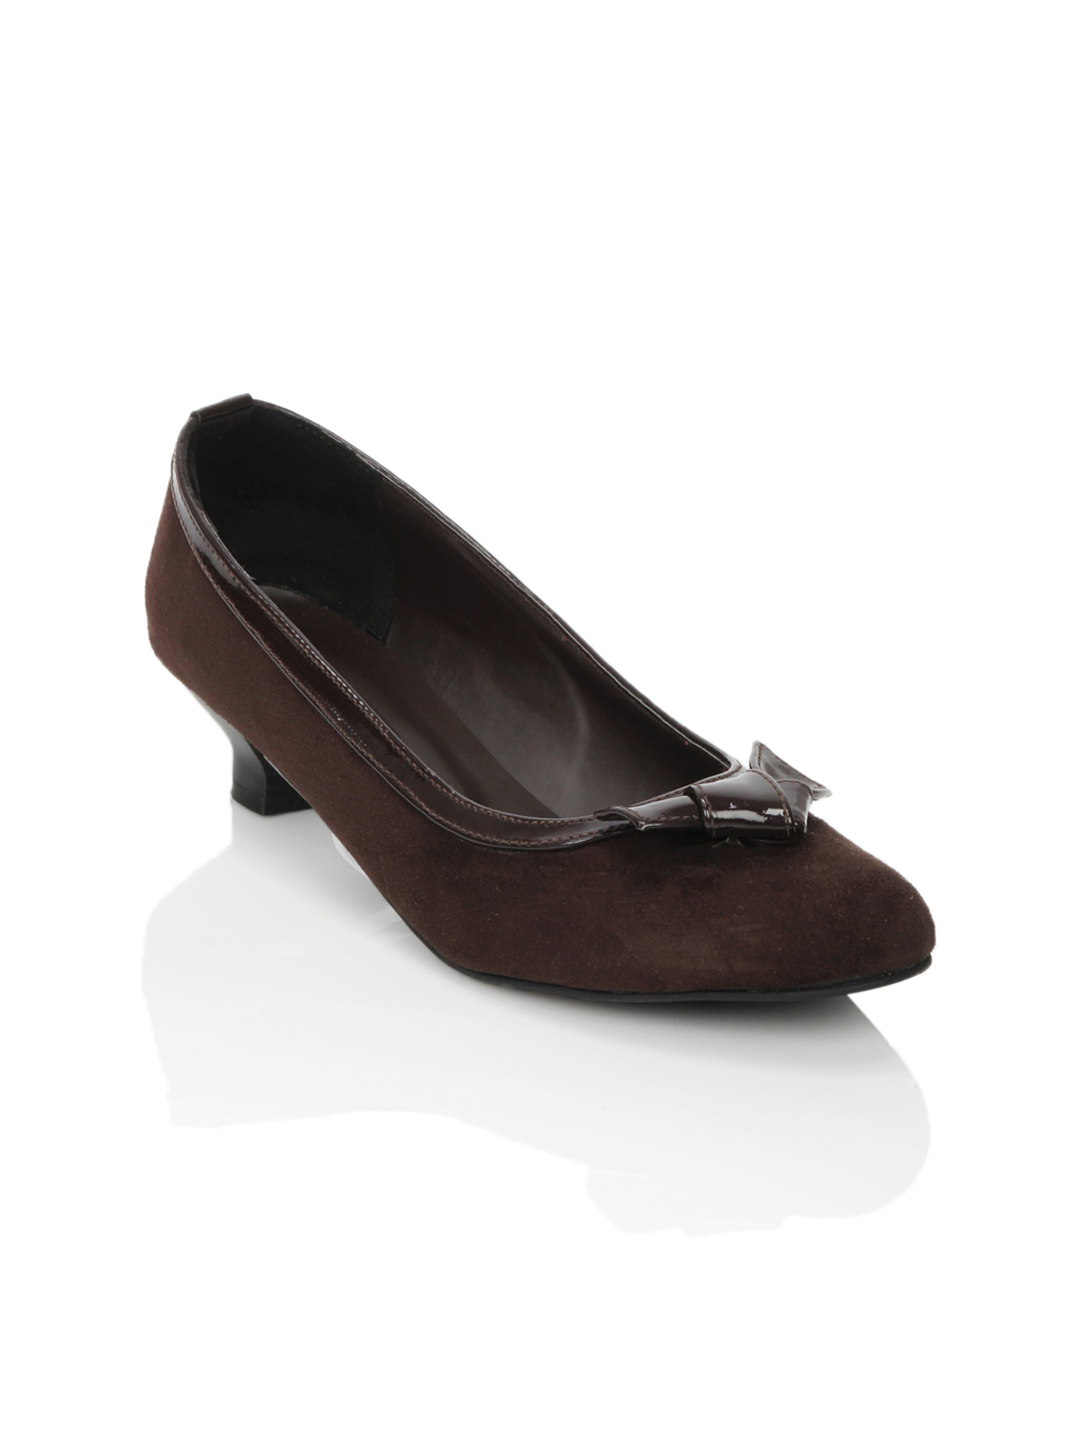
Rocia Women Brown Shoes
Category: Footwear / Shoes / Heels
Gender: Women
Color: Brown
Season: Winter 2012
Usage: Formal